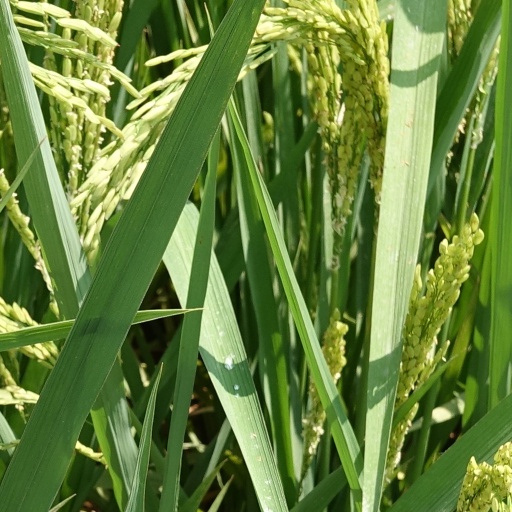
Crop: rice